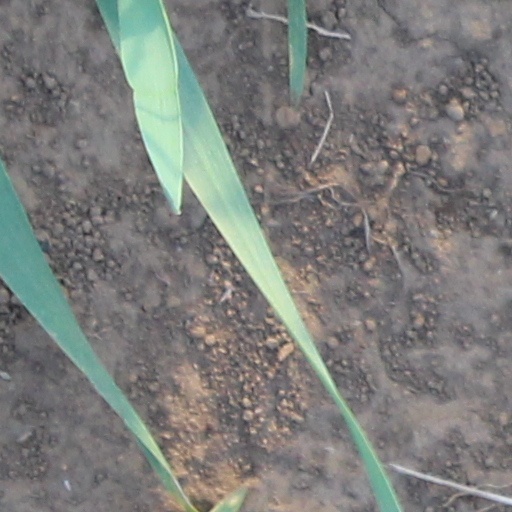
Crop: wheat